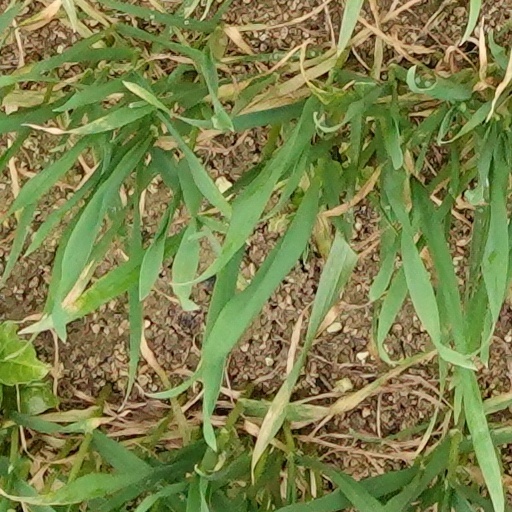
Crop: wheat